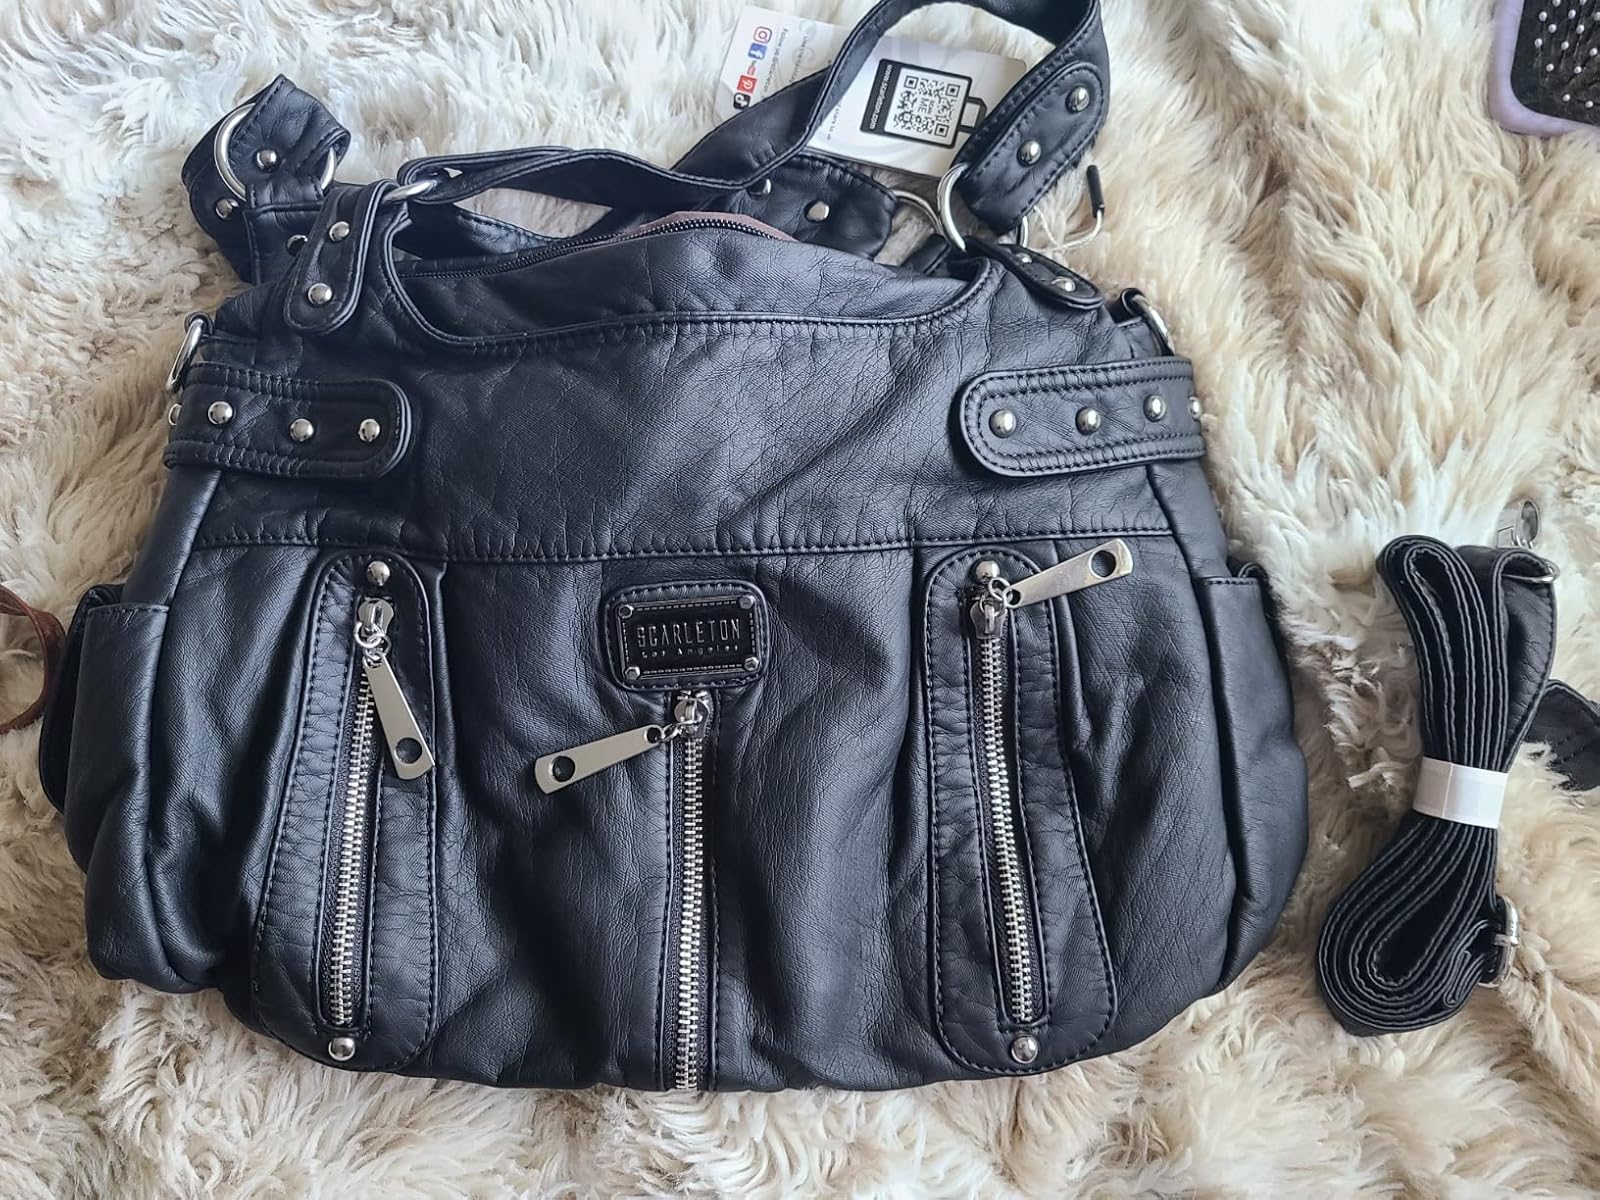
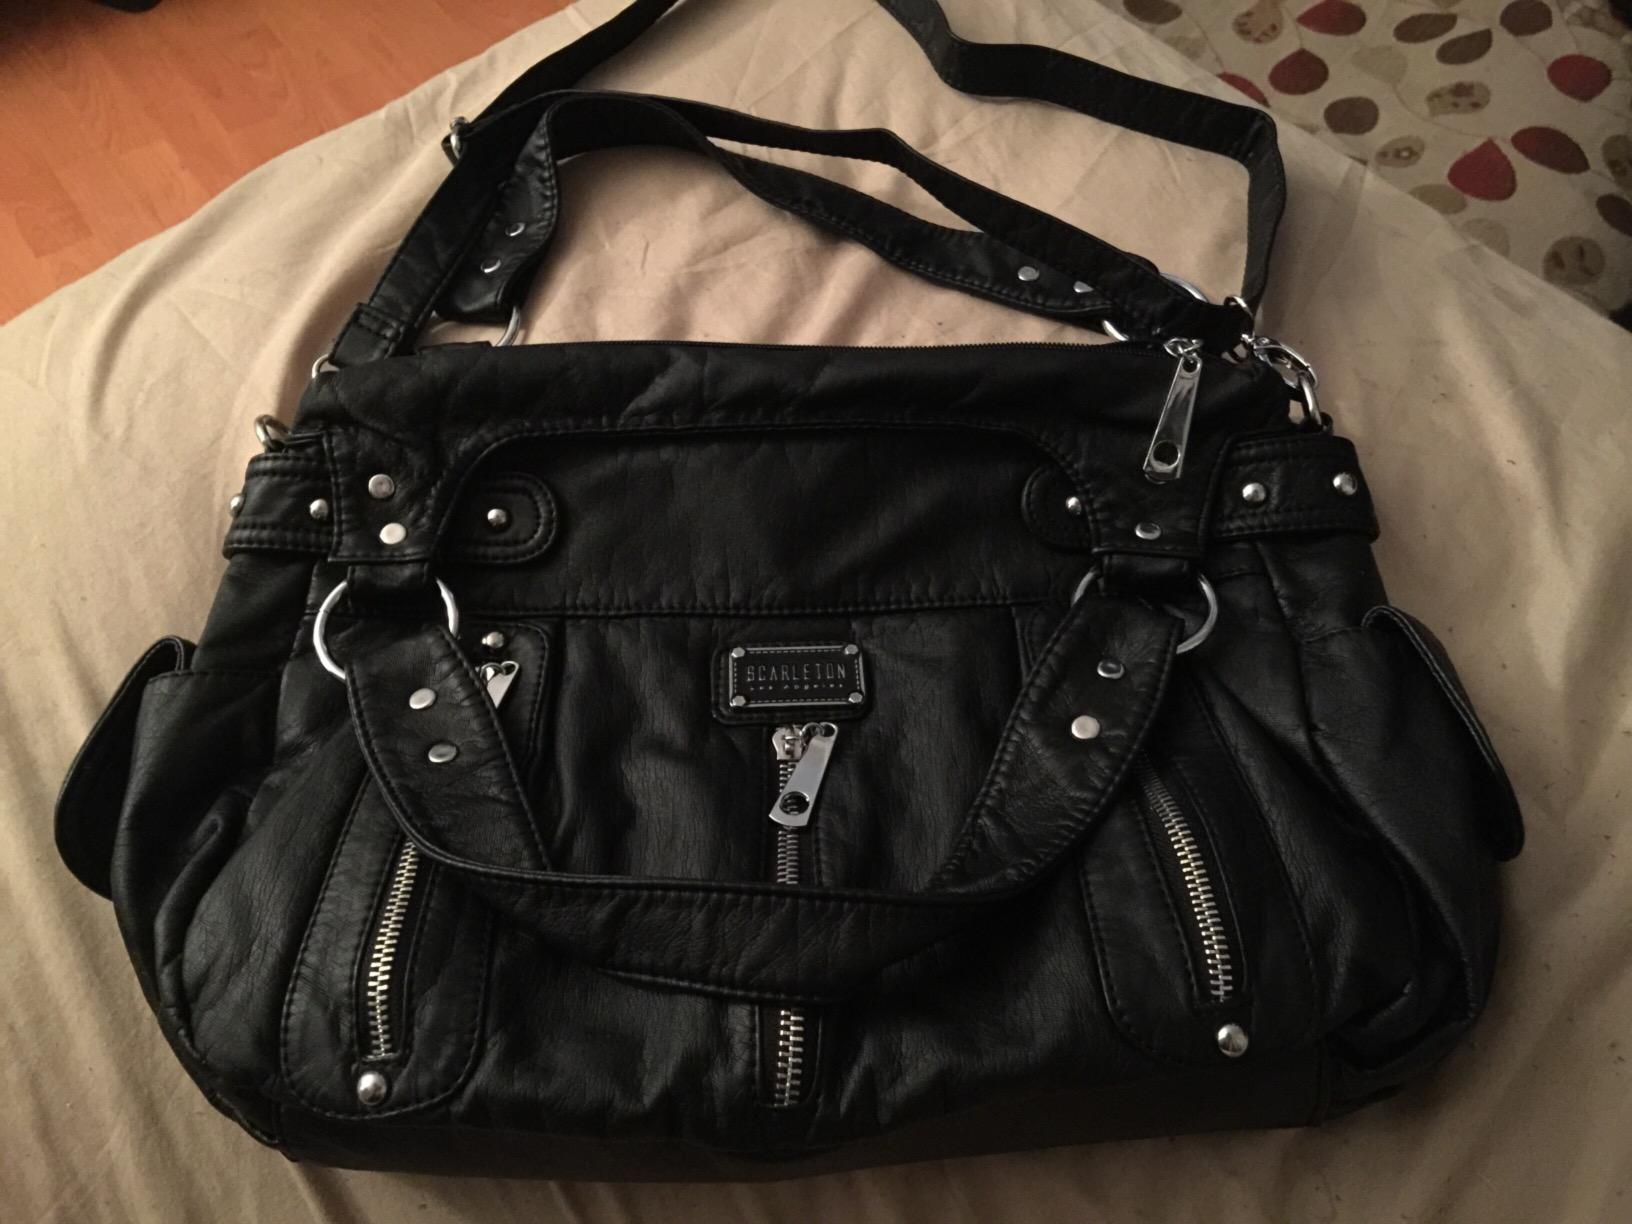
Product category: accessories_handbag
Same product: yes